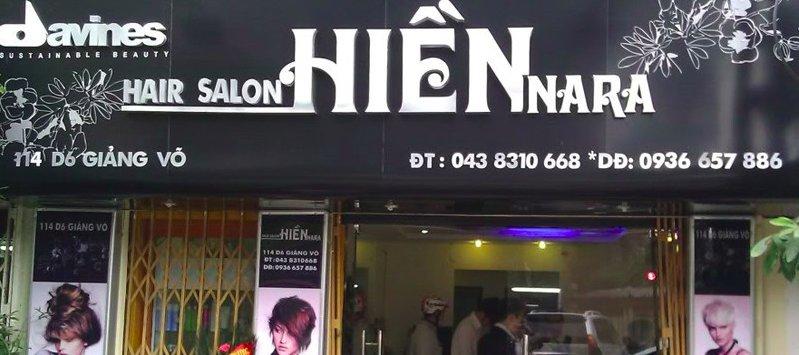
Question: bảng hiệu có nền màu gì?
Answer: màu đen